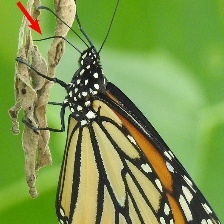
Species: MONARCH
Butterfly family (ImageNet category): monarch